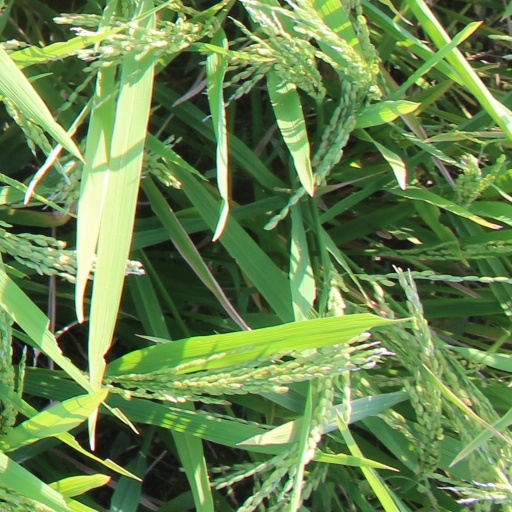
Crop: rice